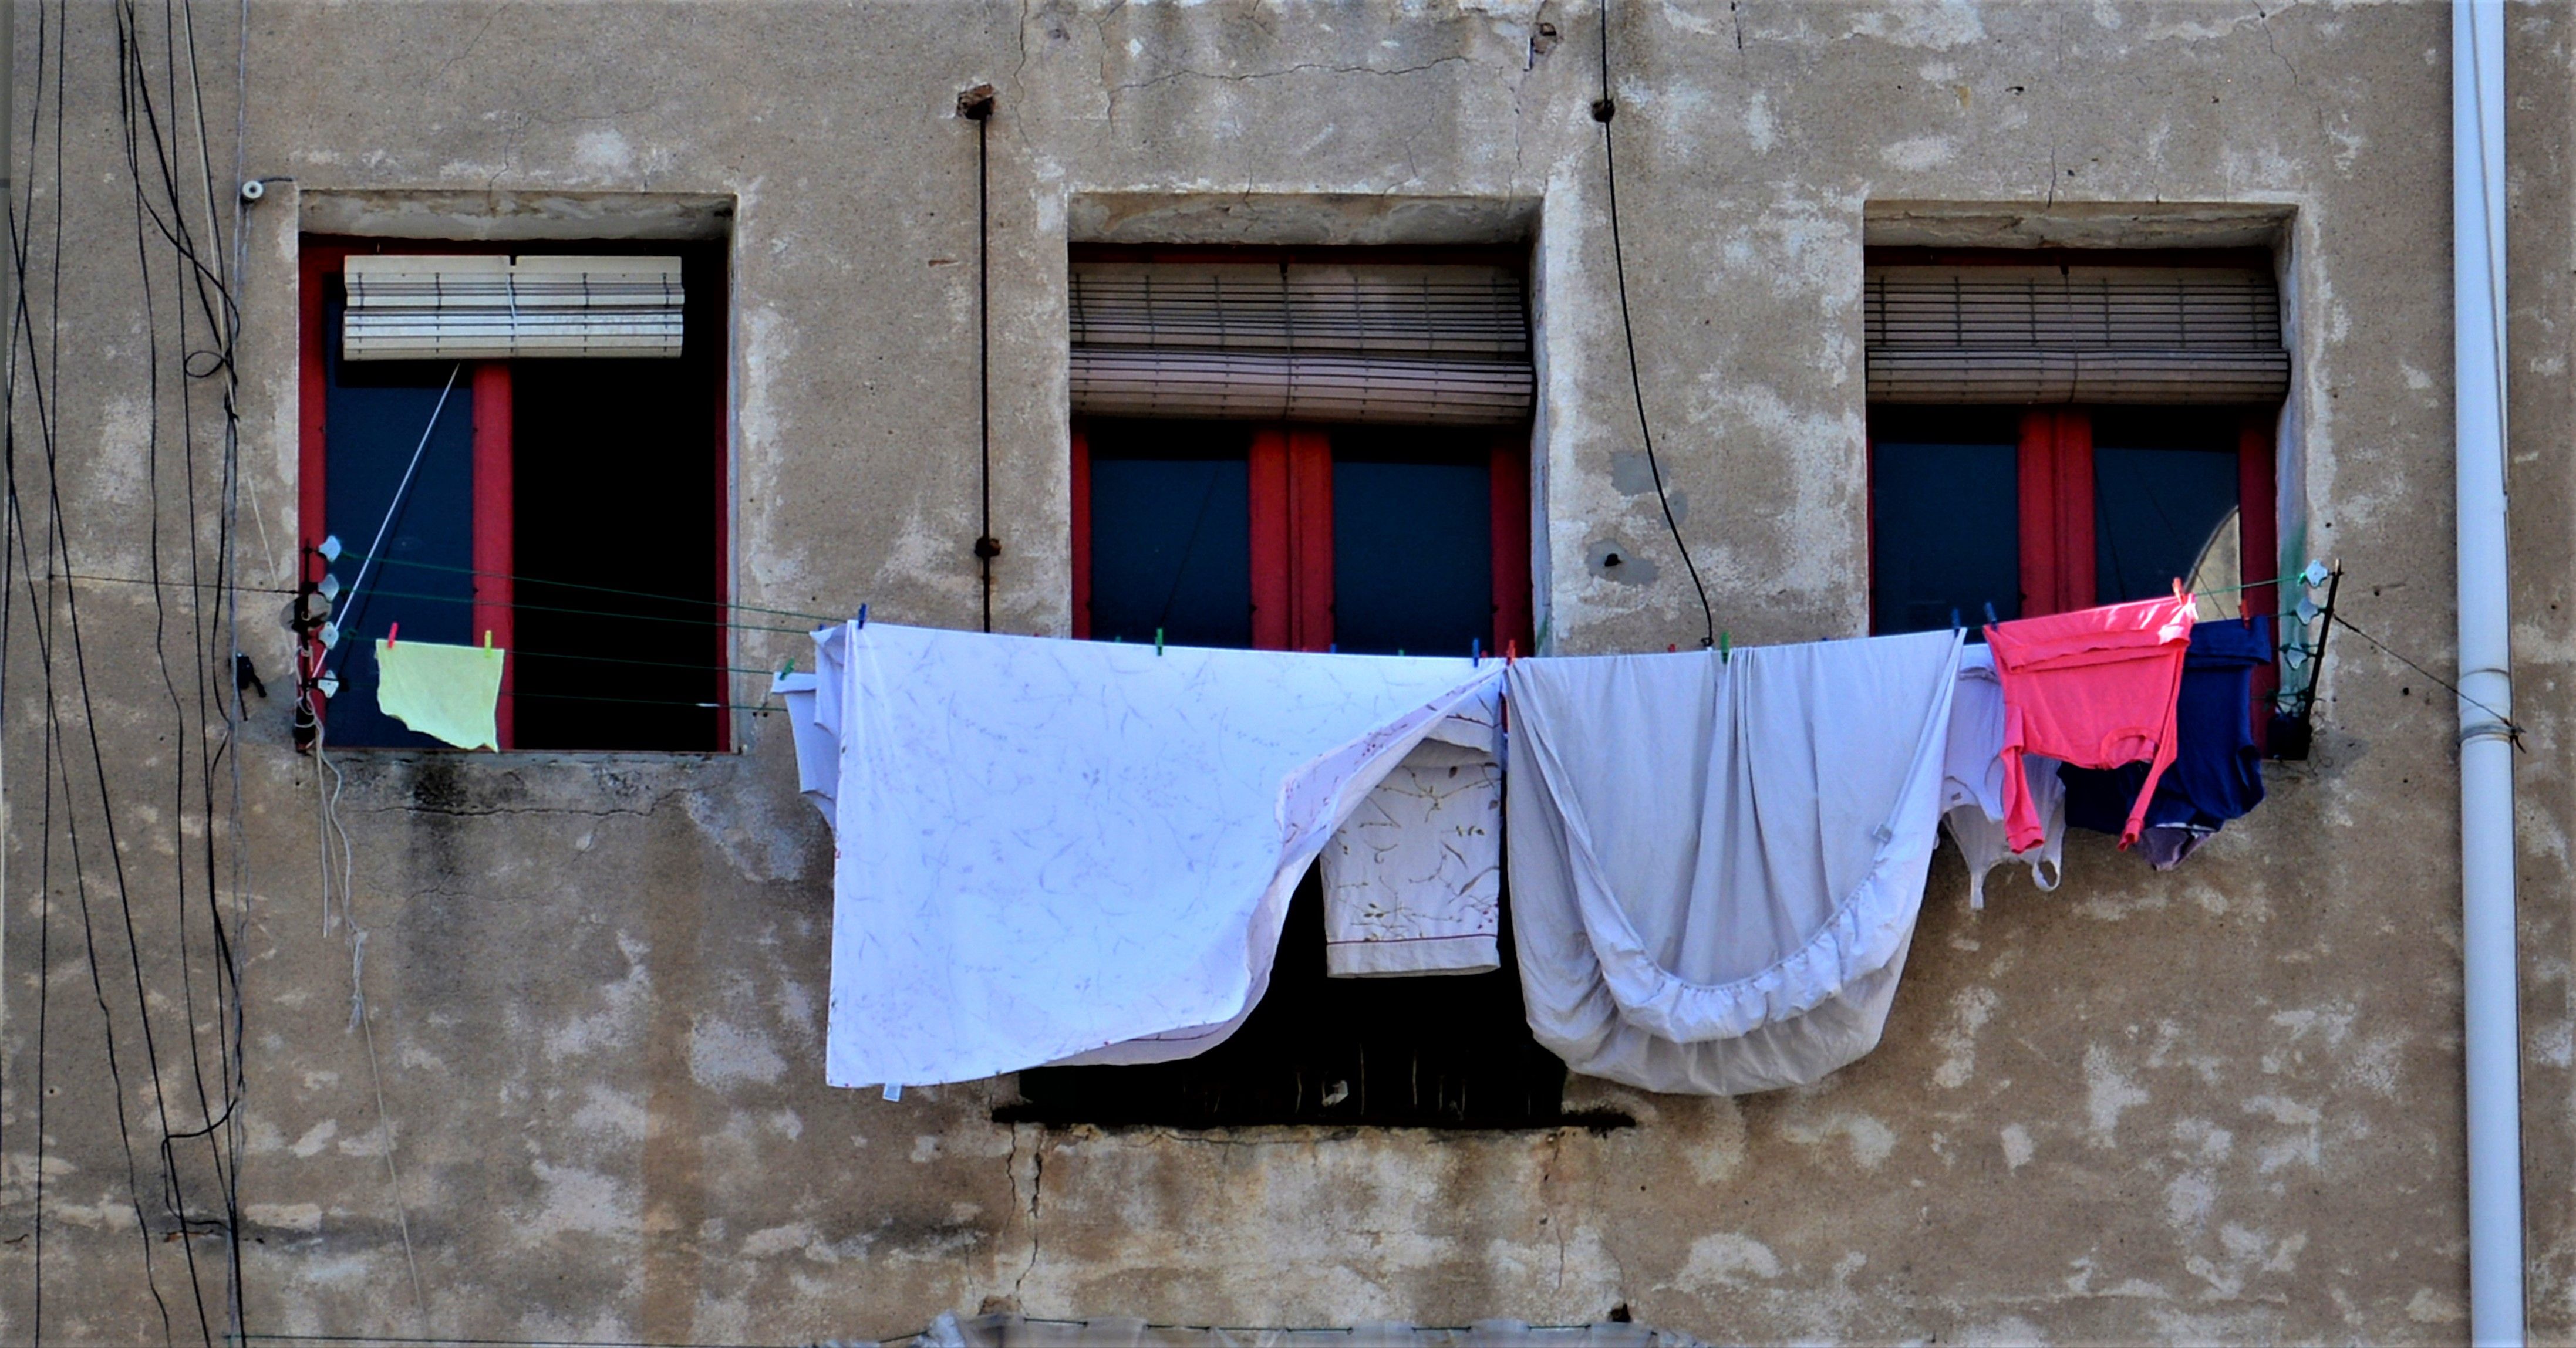
wall of old  building with three windows and White Clothes .
This is a photo of the outside wall of a building with three windows. Clothes are hanging on a clothesline to dry. Three windows with red frames. The building wall looks old, with peeling paint and marks.
Some black wires run along the wall. And There's a white vertical pipe running from the top to the bottom of the wall.
This is a photo of the outside wall of a building. The lighting is natural not too bright or harsh seems like it’s taken during the day. Overall colors are mixed and bright tones. The photo is taken from a frontal angle, facing the building directly. The mood is calm and feels homey.
Labels: Architecture, Building, Wall, Clothing, Underwear, Home Decor, Linen, Outdoors, Shelter, Lingerie, Window, Curtain, Laundry, Undershirt, Panties, Back, Body Part, Person, Shorts, White pipe, Black wire
Camera: NIKON CORPORATION NIKON D5200
Lens: 18.0-105.0 mm f/3.5-5.6, AF-S DX VR Zoom-Nikkor 18-105mm f/3.5-5.6G ED
Aperture: F5
Exposure: 1/320 sec
ISO: 160
Focal length: 50.0 mm